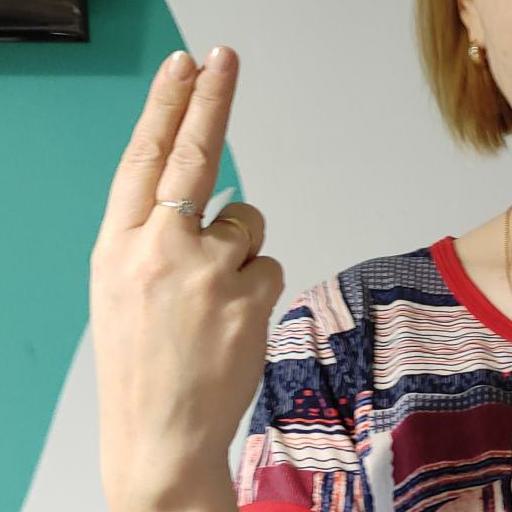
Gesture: two_up_inverted